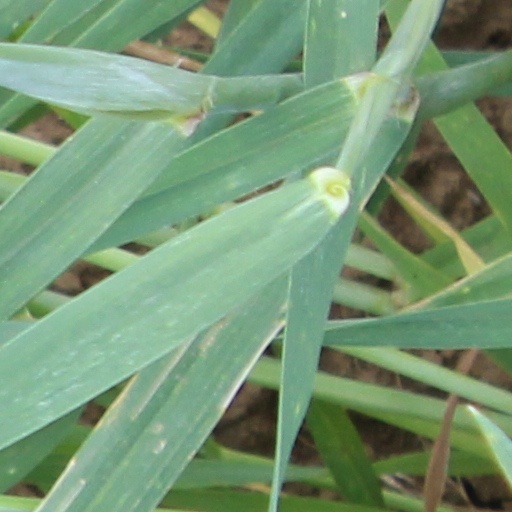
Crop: wheat